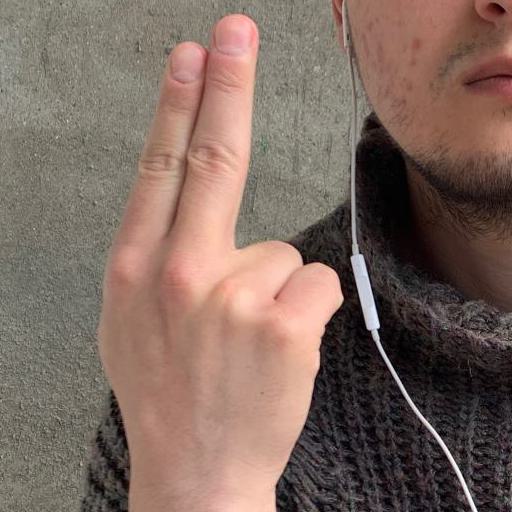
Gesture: two_up_inverted